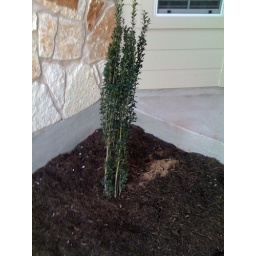
Neat plant near door